Lúnasa (band)

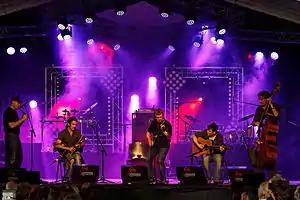
Lúnasa performing at the Cornouaille Festival in Quimper, Brittany, France

Lúnasa is a traditional Irish music group, named after Lughnasadh, an ancient harvest festival. They tour and perform internationally, and have recorded a number of albums of both traditional and contemporary Irish instrumental music.